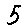
Label: 5